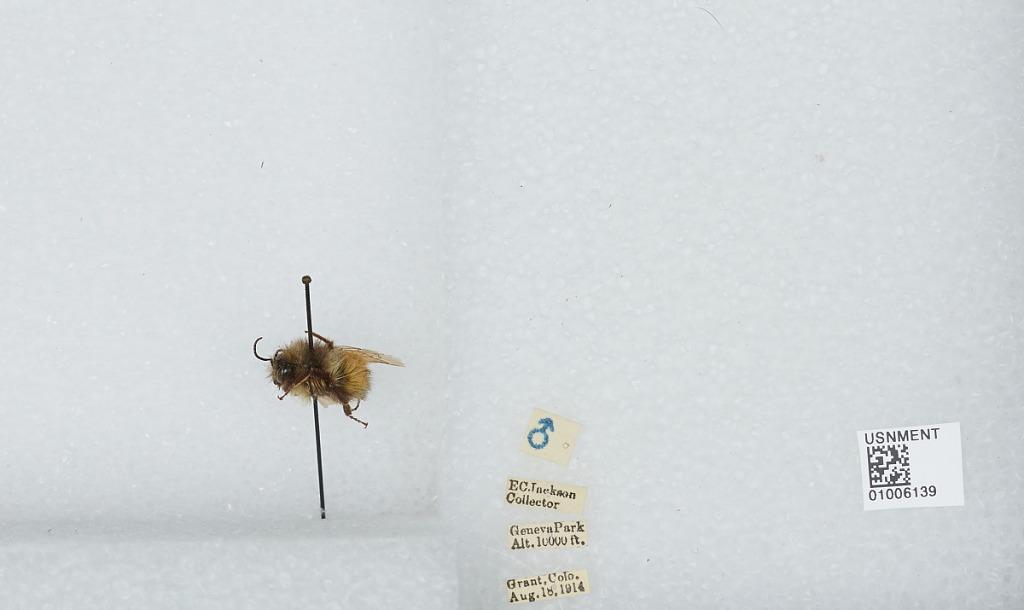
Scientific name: Bombus (Pyrobombus) flavifrons Cresson
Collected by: E. Jackson
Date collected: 1914-8-18
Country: United States
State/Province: Colorado
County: Park
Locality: Geneva Park, Grant
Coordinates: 39.5178, -105.727